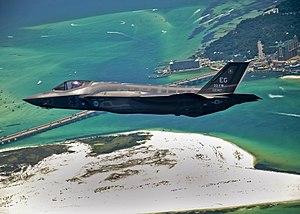
Ceci est la liste des aéronefs qui sont utilisés en 2013 dans les forces armées des États-Unis. La liste est d’abord découpée en fonction des branches de l’armée américaine puis en fonction du type d’appareil. Plusieurs interventions sur l'article n'ont pas tenu compte de la date.
Le F-35 Lightning II est un avion monoplace, monomoteur, praticable par tous les temps, furtif, de cinquième génération, multirôle, conçu par le Pentagone pour l'offensive terrestre et les missions de supériorité aérienne. Il est développé depuis 1996 par le constructeur Lockheed Martin, avec comme principaux partenaires Northrop Grumman et BAE Systems.
L'AN/APG-81 est un radar à antenne active, conçu par l'entreprise américaine Northrop Grumman Electronic Systems pour le chasseur-bombardier furtif Lockheed Martin F-35 Lightning II.